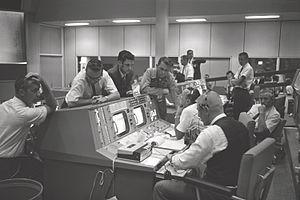
Elliot McKay See Jr. est un pilote d'essai, aviateur naval et aspirant-astronaute américain né le 23 juillet 1927 à Dallas et mort le 28 février 1966 à Saint-Louis.
John W. Aaron est un ingénieur en aérospatiale américain connu pour sa carrière à la National Aeronautics and Space Administration.
Christopher Columbus Kraft, Jr., dit Chris Kraft, né le 28 février 1924 à Phoebus et mort le 22 juillet 2019 à Houston, est un ingénieur et responsable de la National Aeronautics and Space Administration. Il joue un rôle important dans la gestion du centre de contrôle de mission de la NASA.